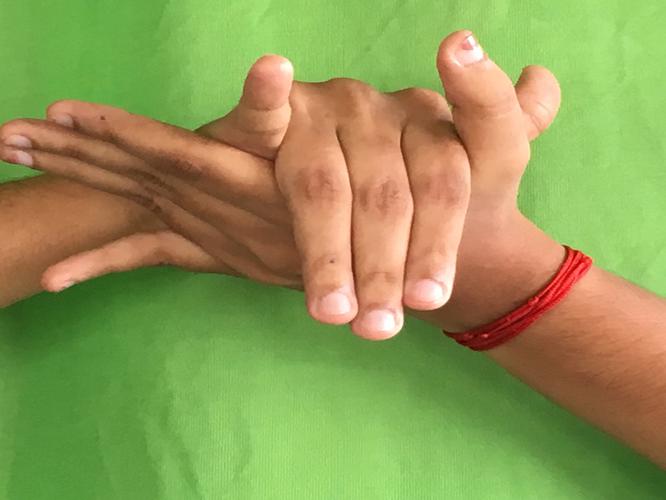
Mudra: Kurma
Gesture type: double_hand